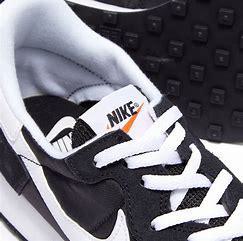
Brand: Nike
Model: Challenger OG